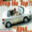
Label: automobile